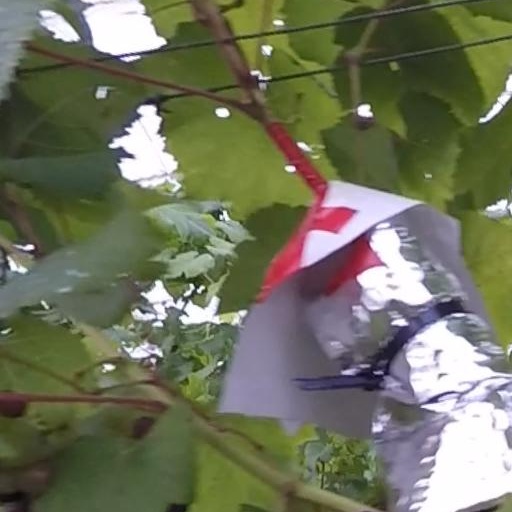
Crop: grape